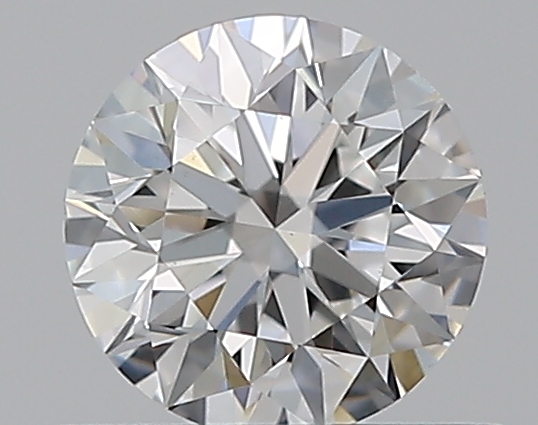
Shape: round
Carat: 0.5
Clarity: VS2
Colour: E
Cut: EX
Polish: EX
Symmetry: EX
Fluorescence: N
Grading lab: GIA
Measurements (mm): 5.04 x 5.07 x 3.18